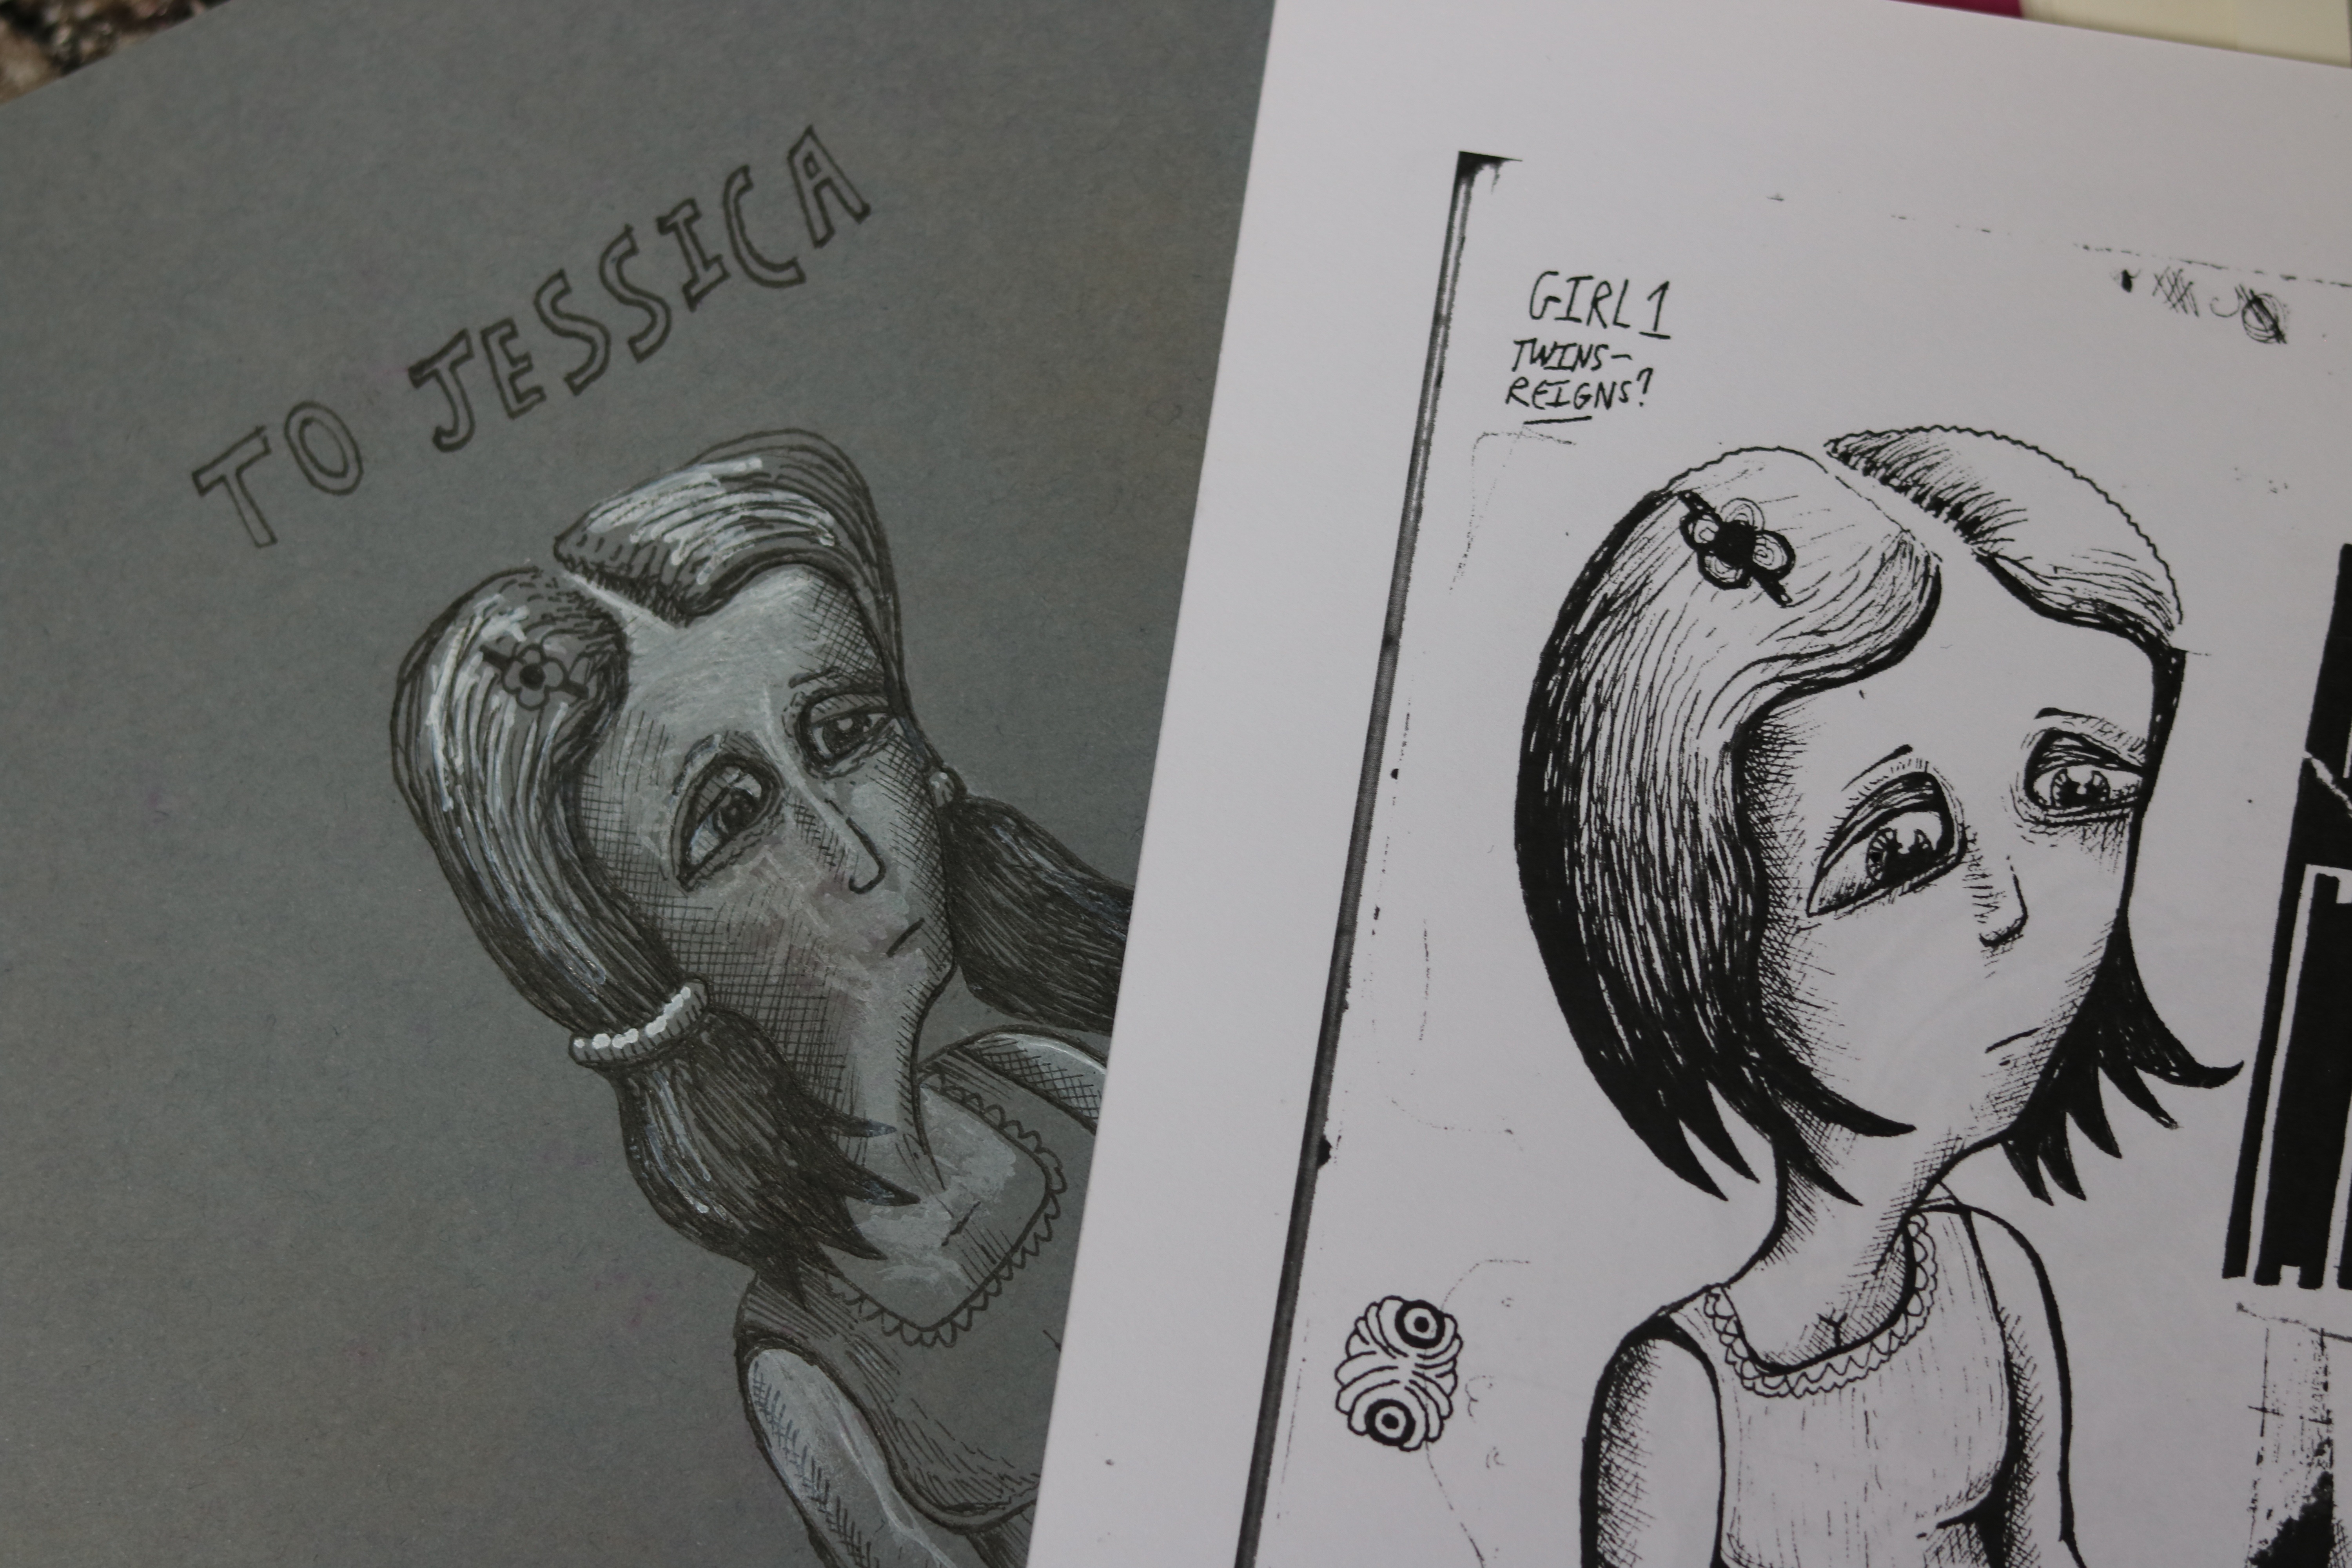
art, sketch, drawing, illustration, comic, comics, cartoon, sad girl, phlegm